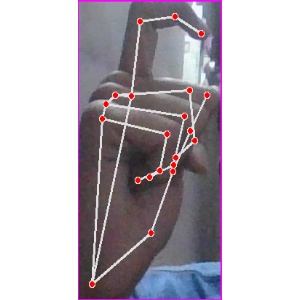
अक्षर: ट